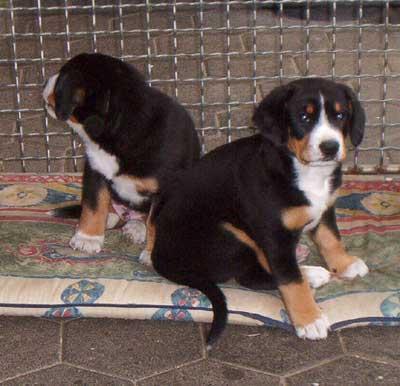
EntleBucher